Petegem-aan-de-Leie

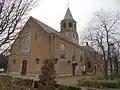

Petegem-aan-de-Leie is located in and in the valley of the Leie (Lys), at an altitude of 10–13 meters. Petegem is highly urbanized and the streams that lead to the Lys are almost all flooded.